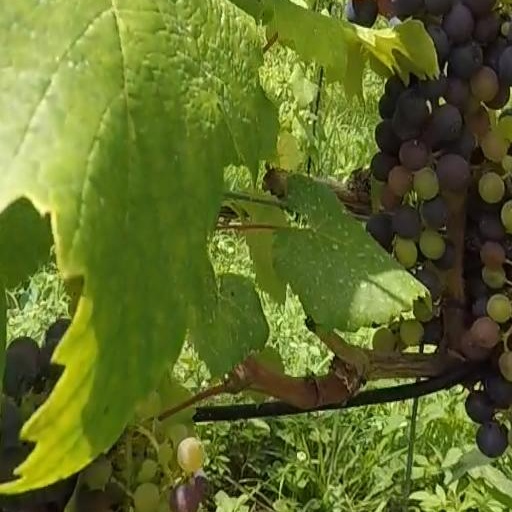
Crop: grape